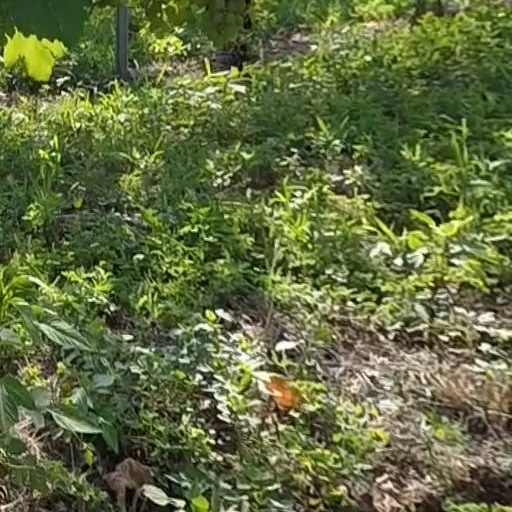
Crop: grape